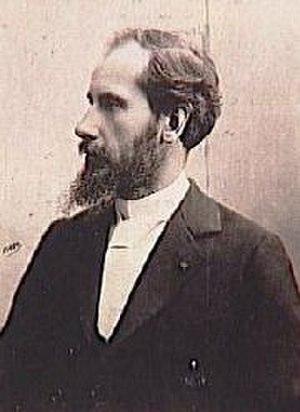
Laurent-Honoré Marqueste est un sculpteur français né le 12 juin 1848 à Toulouse et mort le 5 avril 1920 à Paris.